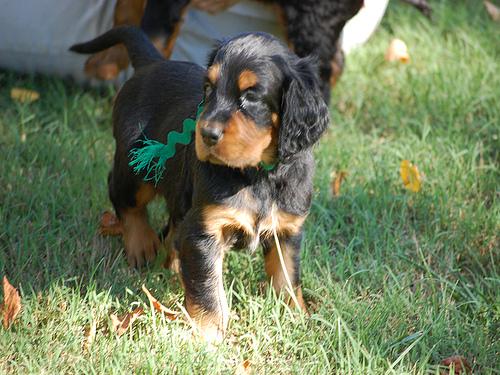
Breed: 228-n000085-Gordon_setter